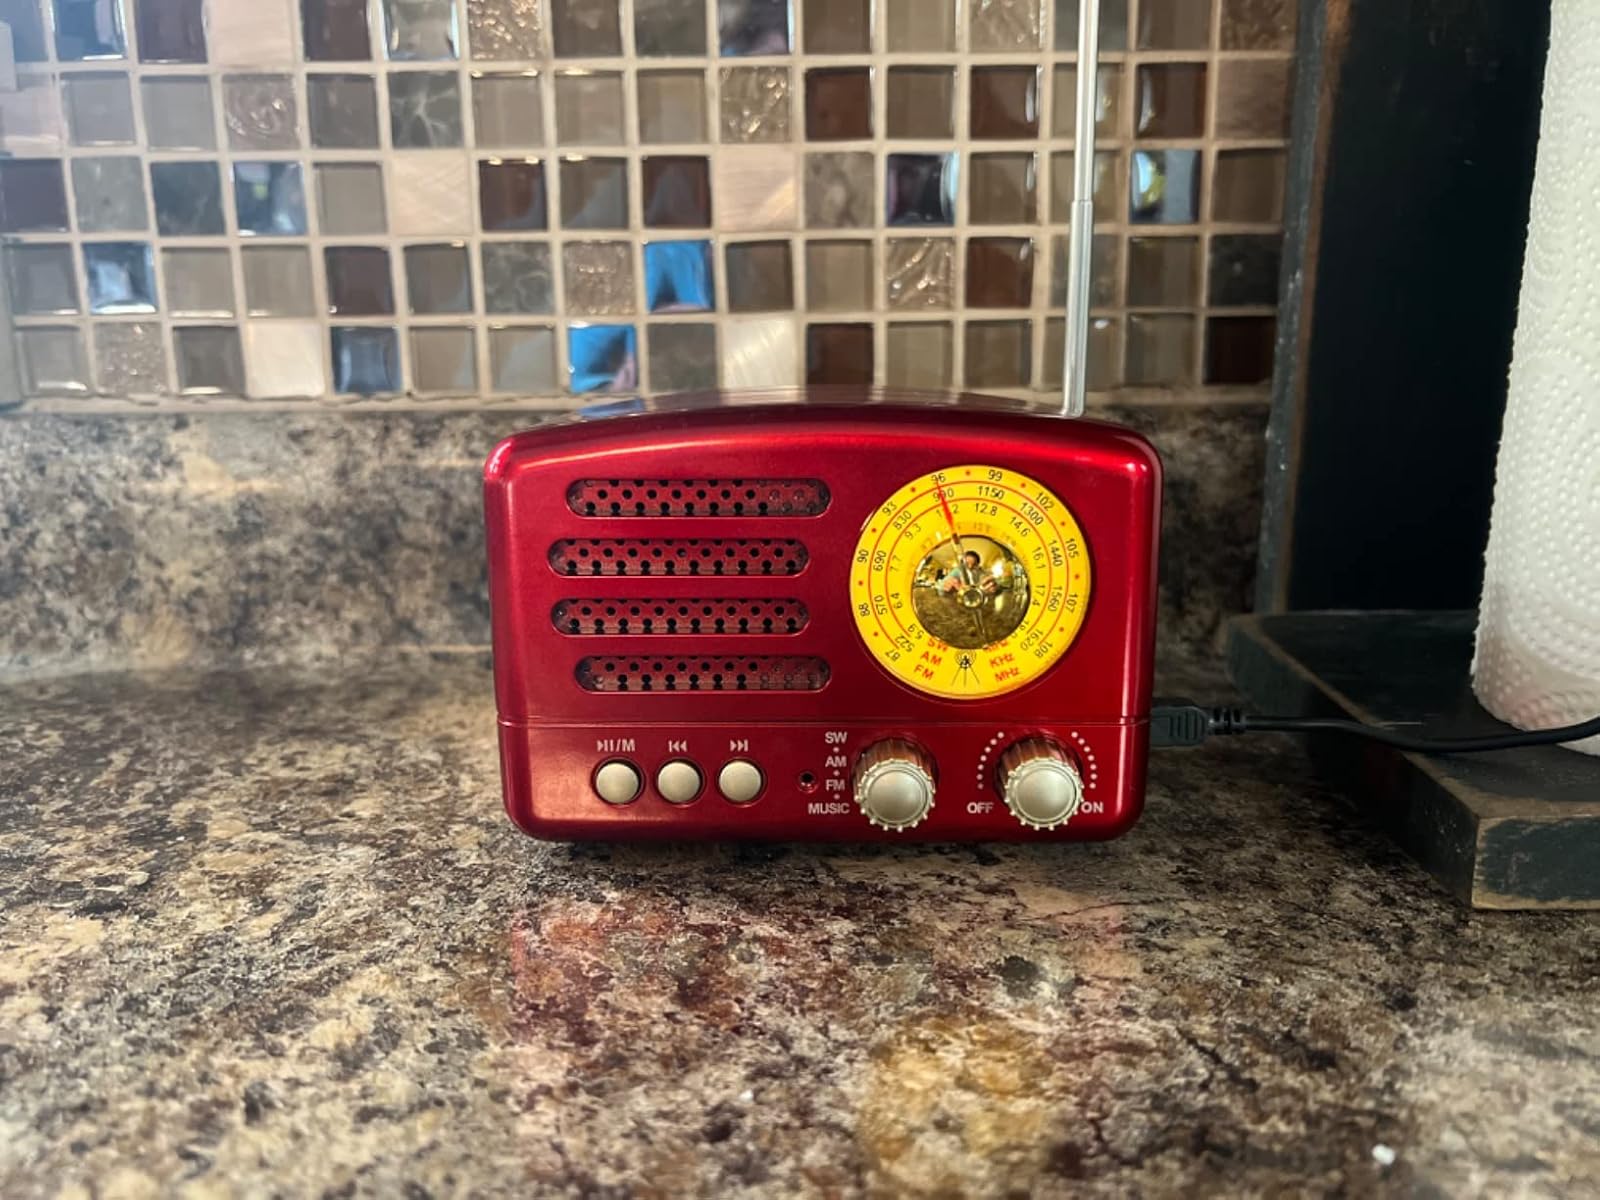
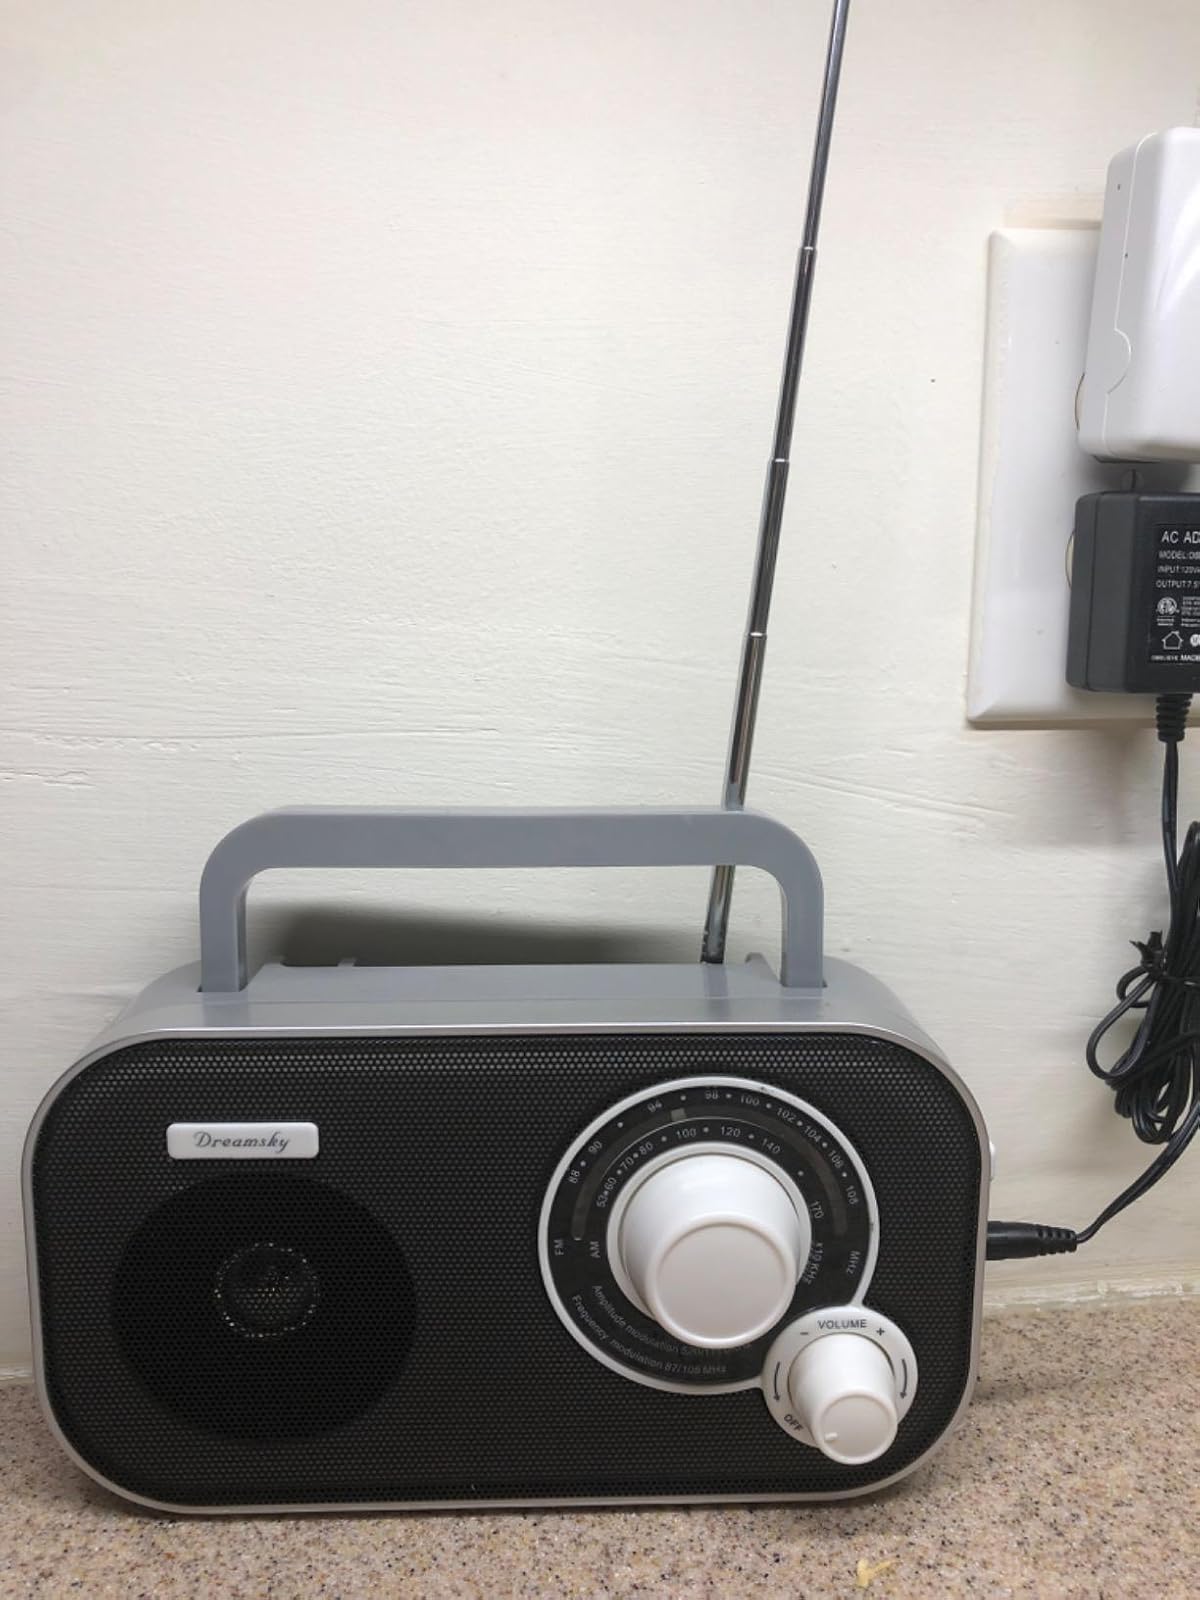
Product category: radio
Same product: no